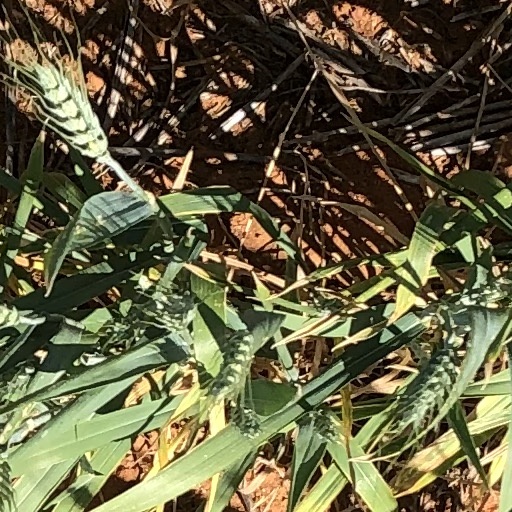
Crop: wheat